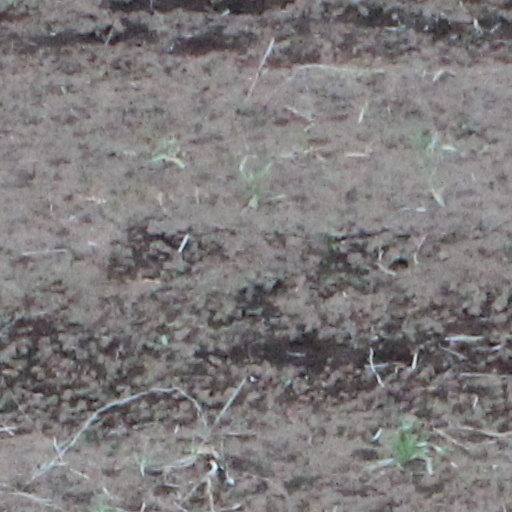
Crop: wheat